Jaume Sastre

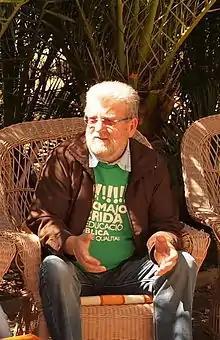
Jaume Sastre during his hunger strike at Sa Casa Llarga.

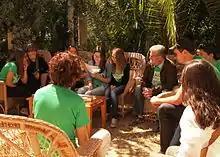
Jaume Sastre surrounded by his students at IES Llucmajor high-school during his hunger strike.

Jaume Sastre i Font (Sant Joan, Mallorca, 16 May 1959) is a Spanish literature and Catalan language teacher in Mallorca. He graduated in Catalan Philology at the Universitat de Barcelona in 1983. He published the poetry collections "Insecticida" (1977) and "Simulacre" (1980), belonged to the conceptual avantgarde group "Taller Llunàtic" from 1977 to 1988, and founded the "Correu de son Coc" magazine. In 1995, he formed together with other people the "Lobby per la Independència" group which carried out several popular actions to reivindicate the independence of the Catalan Countries. He was collaborator of the "S'Arenal de Mallorca" newsletter for many years. He was asked by the former President of the Balearic Islands, Gabriel Cañellas, to write his memories, which were officially presented in 2003 and became the most sold Catalan book of the year in the Balearic Islands.